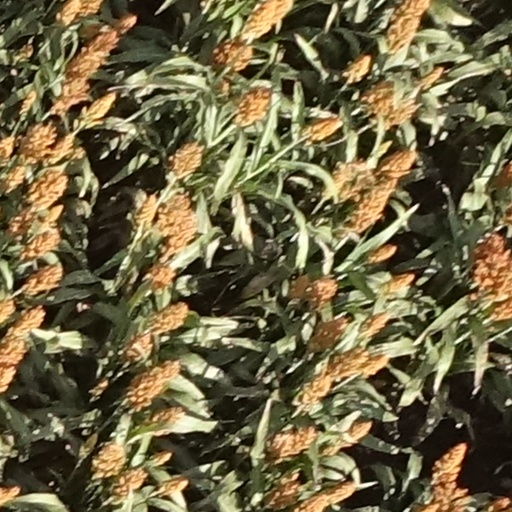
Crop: sorghum